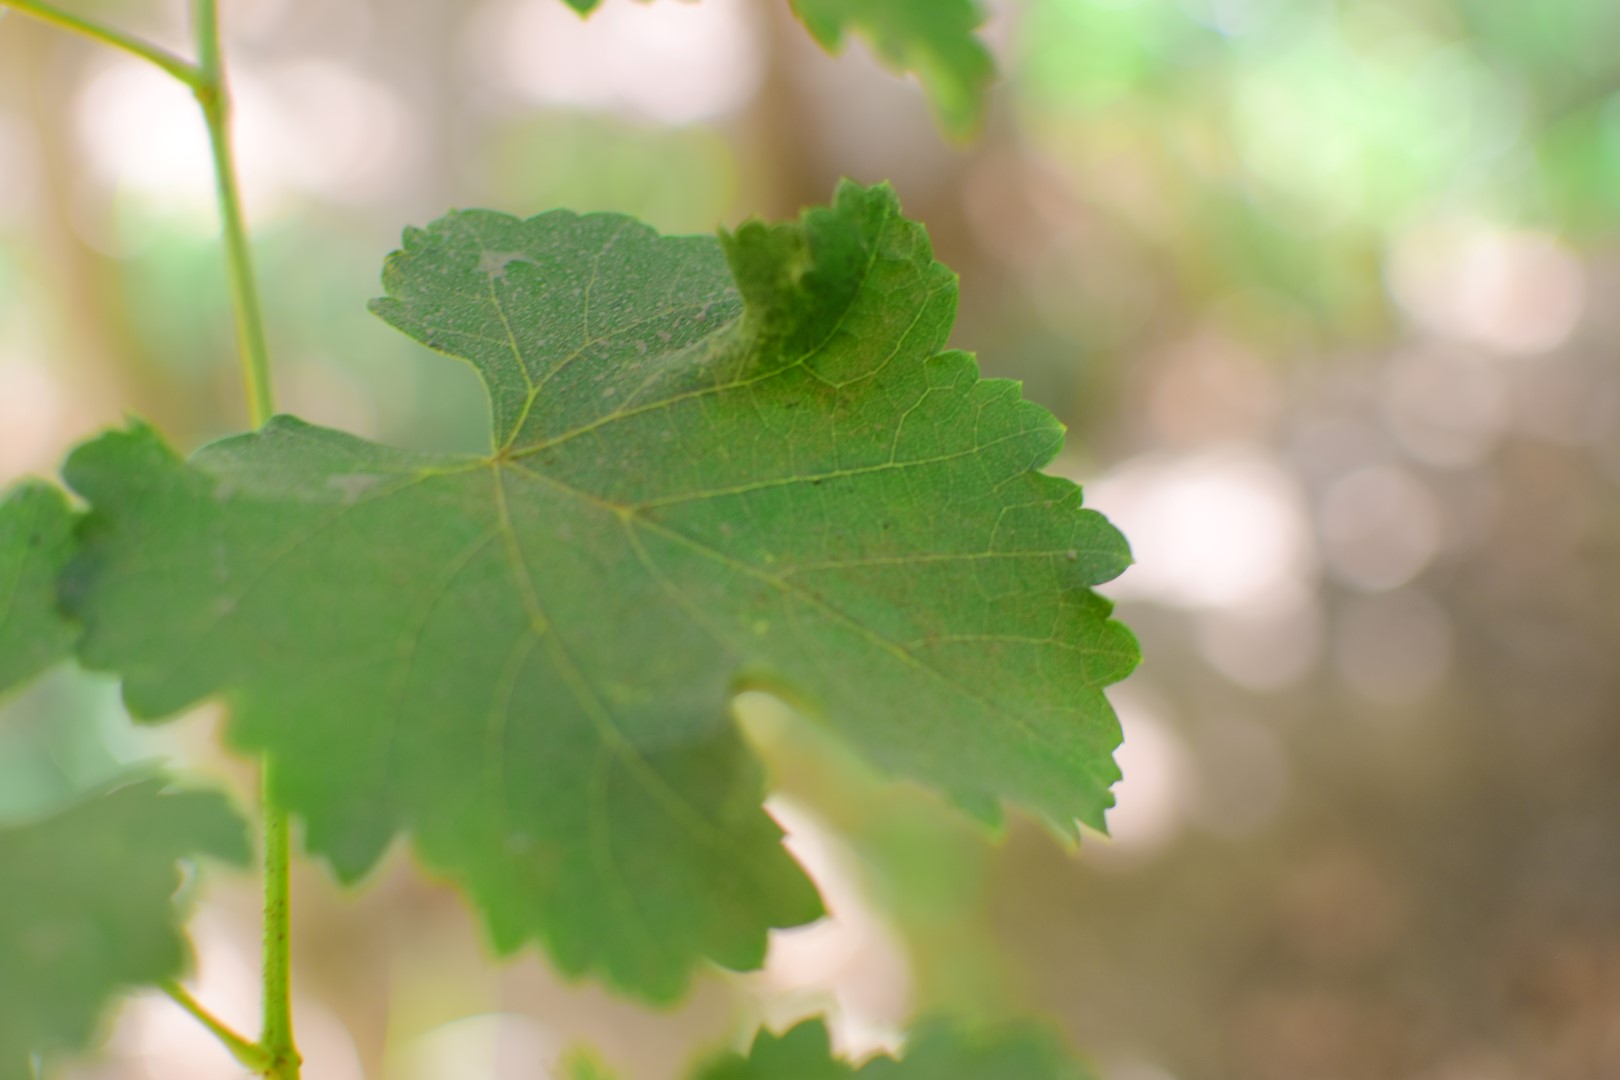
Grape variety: Frinsi